The Aviators

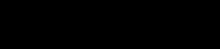

The Aviators is a weekly Canadian television docuseries about aviation. Hosted by Anthony Nalli, the program is a behind-the-scenes look at airplanes and the people who fly or work with them.